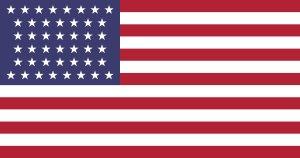
Cet article retrace la chronologie de l'évolution territoriale des États-Unis. Il liste les modifications géographiques intérieures et extérieures de ce pays.